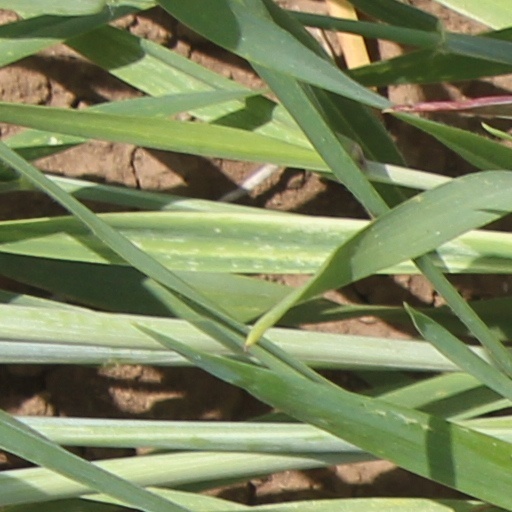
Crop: wheat